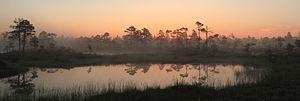
Paysage de tourbière ombrotrophe, dans le comté de Rapla (Estonie). This is a photo of natural heritage of Estonia number KLO1000535.